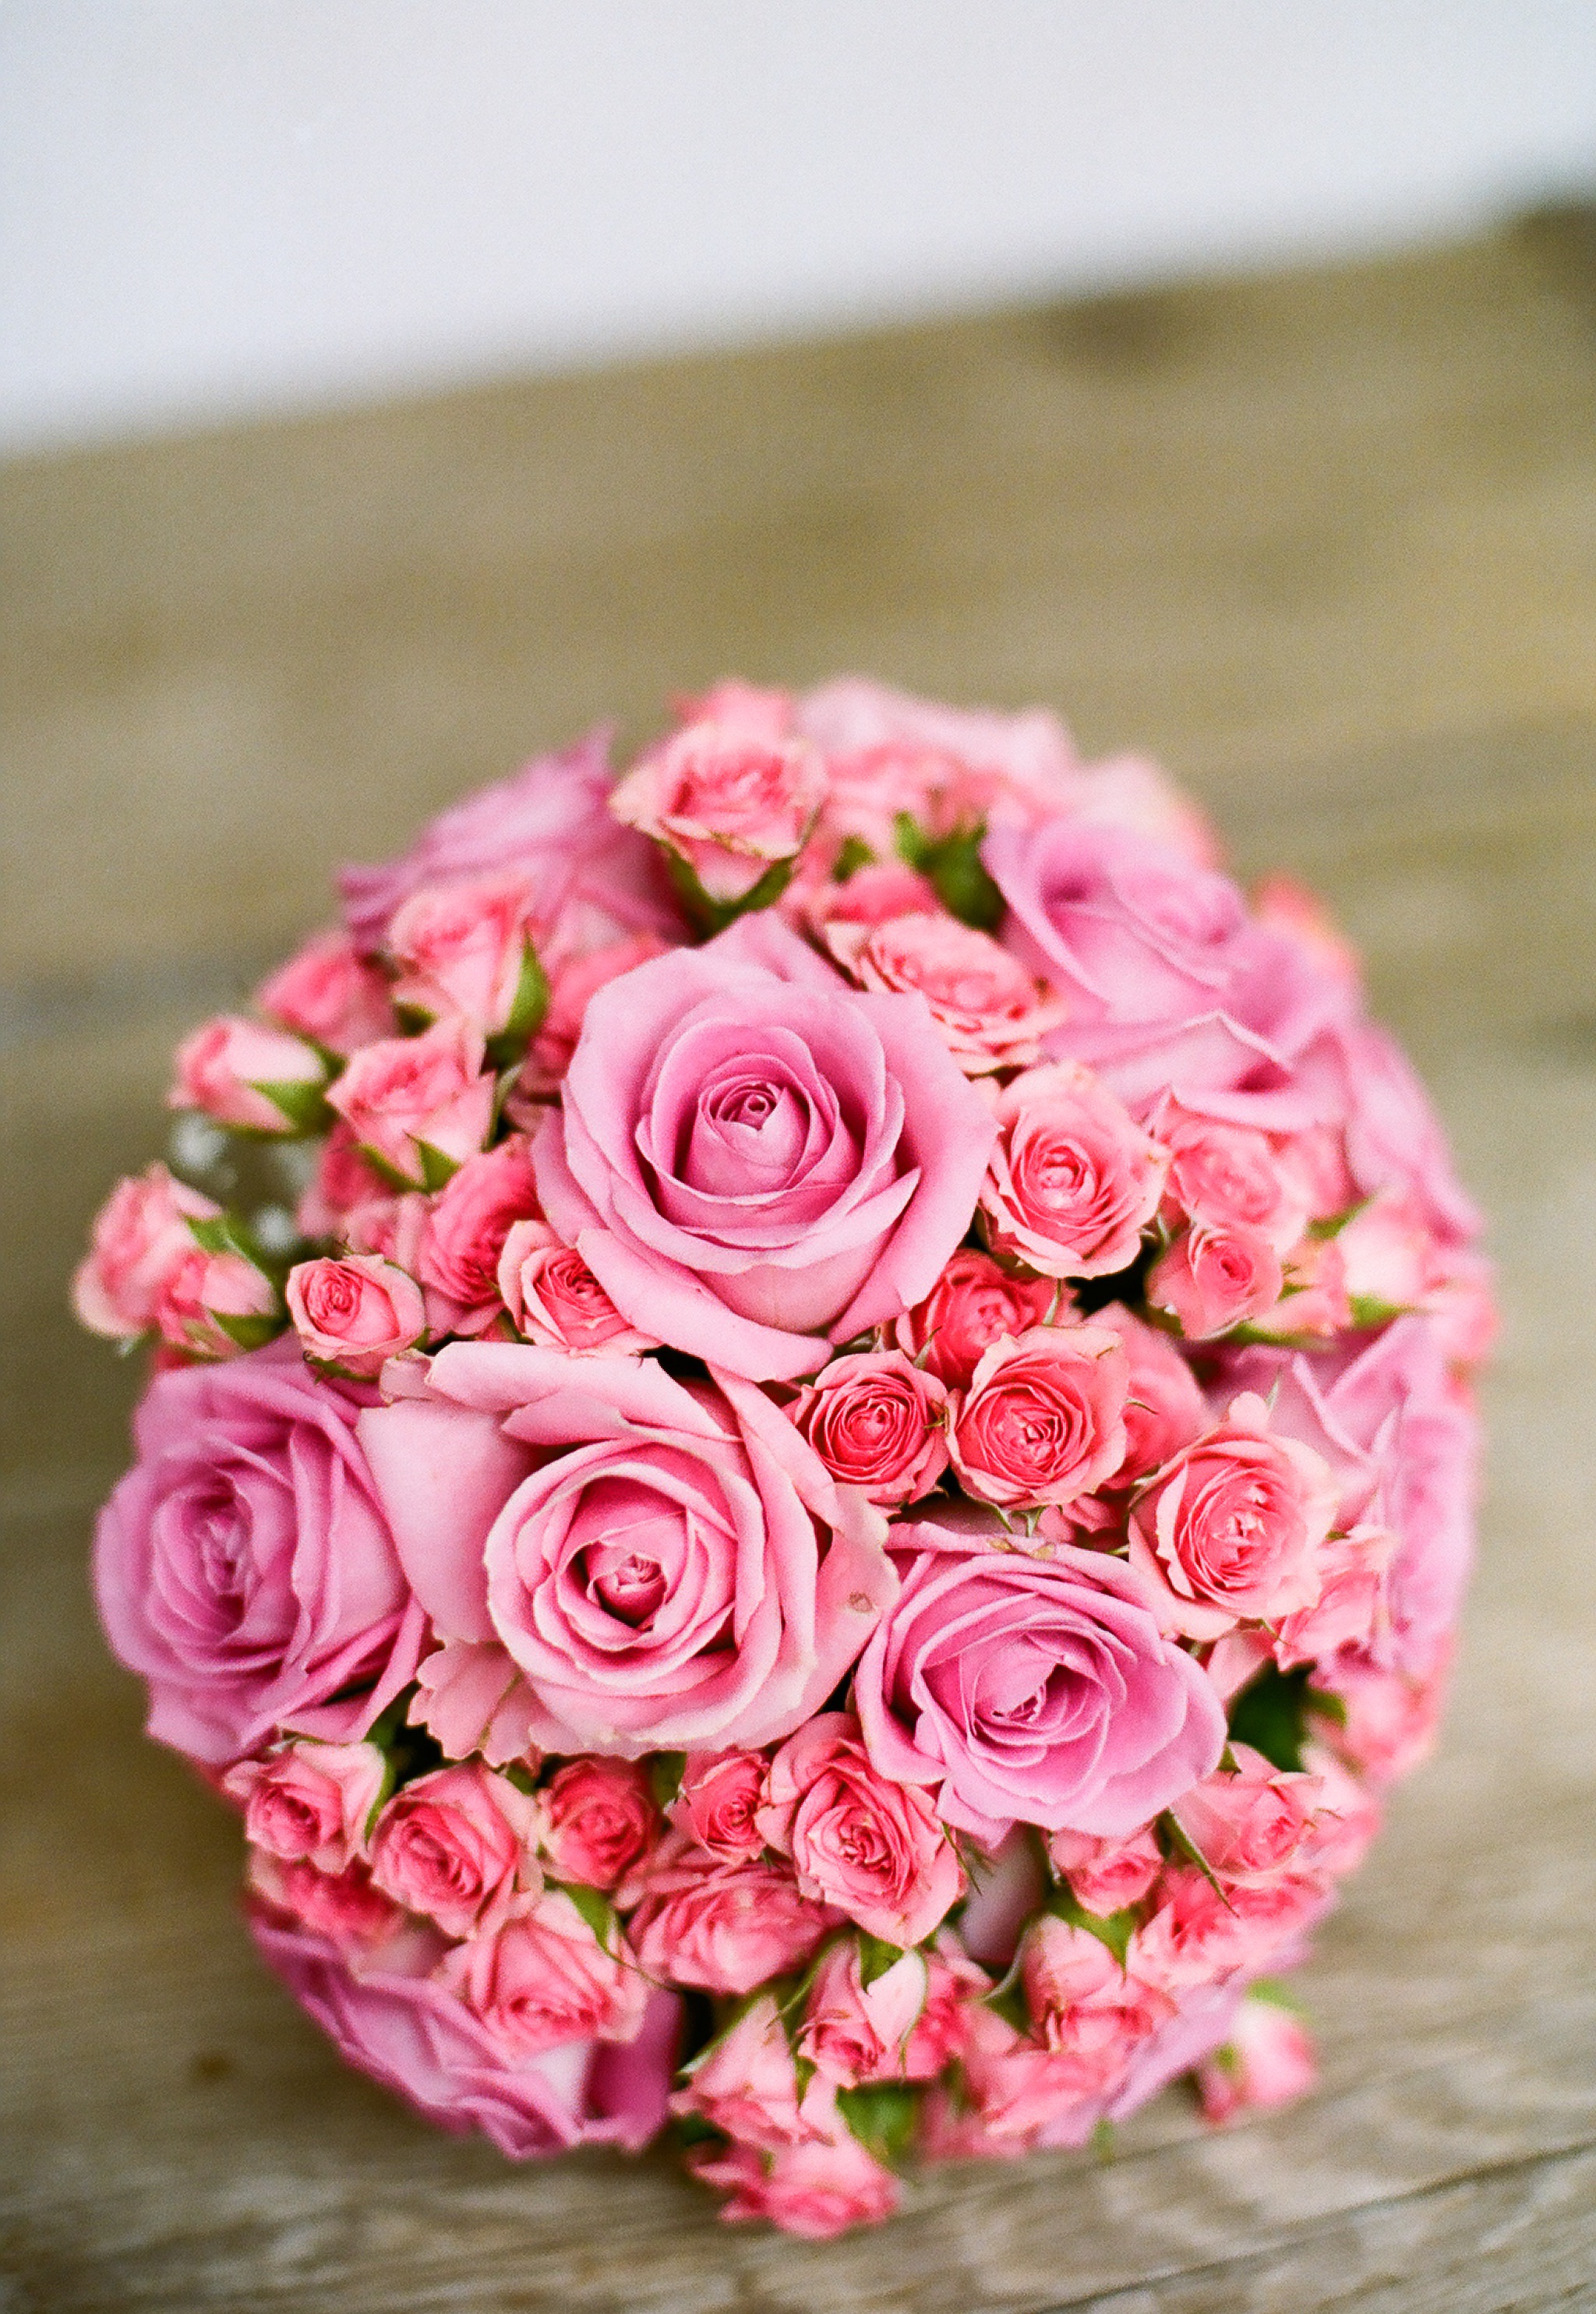
blossom, plant, flower, petal, bloom, bouquet, red, pink, flora, flowers, roses, floristry, flowering plant, garden roses, flower bouquet, cut flowers, floral design, land plant, flower arranging